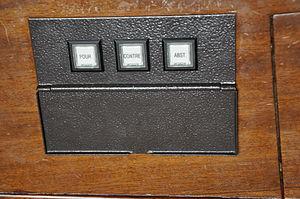
Le pupitre de vote des députés à l'Assemblée nationale
L’Assemblée nationale est l'institution française qui forme, avec le Sénat, le Parlement de la Cinquième République. Son rôle est de débattre, de proposer, d’amender et de voter les lois, et de contrôler l'action du Gouvernement. À la différence du Sénat, elle a le pouvoir de forcer la démission du gouvernement par le vote d'une motion de censure. Elle siège au palais Bourbon à Paris. Depuis 1986, l’Assemblée nationale compte 577 membres, appelés députés, élus au suffrage universel direct au scrutin uninominal majoritaire à deux tours pour une durée de cinq ans.
En droit constitutionnel, le processus législatif, ou la procédure législative, est l'ensemble des actes successivement accomplis par le Gouvernement, le Sénat et l'Assemblée nationale, pour parvenir à la création d'un acte à valeur législative, la loi, et à son entrée en vigueur.
Le vote désigne une méthode permettant à un groupe une prise de décision commune. Les organisations formelles ou informelles ont recours à cette pratique, de toute nature. La pratique du vote vise à donner une légitimité à la décision en montrant qu'elle ne vient pas d'un individu isolé. Avant que le vote proprement dit n'ait lieu, il est fréquent qu'un temps de discussion ou de débat soit ménagé pour permettre à chacun des votants d'exposer ou de prendre connaissance des arguments, afin de motiver au mieux sa décision.